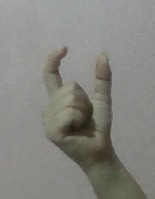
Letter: nun